New Testament minuscule

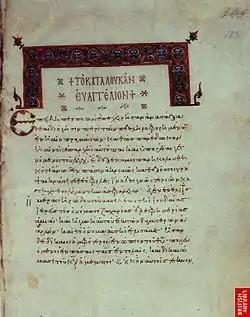
Minuscule 481, Gospel of Luke 1:1-7a

A New Testament minuscule is a copy of a portion of the New Testament written in Greek minuscule, a small, cursive Greek language script (developed from Uncial). Most of the minuscules are still written on parchment. Paper was used since the 12th century.